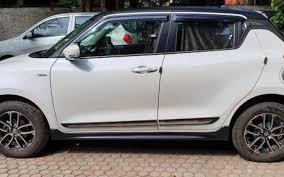
Label: noambulance